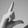
ASL letter: L